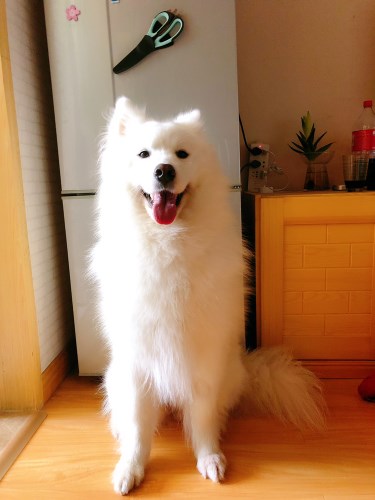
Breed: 2192-n000088-Samoyed